Culture of Europe

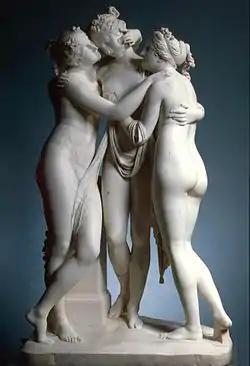
"The Three Graces" by Antonio Canova. The sculpting process began in 1814 and was completed in 1817.

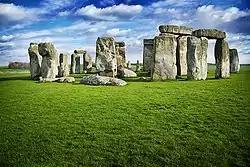

Techniques characteristic of Renaissance art include the use of proportion and linear perspective; foreshortening, to create an illusion of depth; sfumato, a technique of softening of sharp outlines by subtle blending of tones to give the illusion of depth or three-dimensionality; and chiaroscuro, the effect of using a strong contrast between light and dark to give the illusion of depth or three-dimensionality.